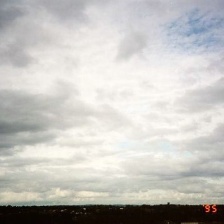
Cloud type: Stratocumulus